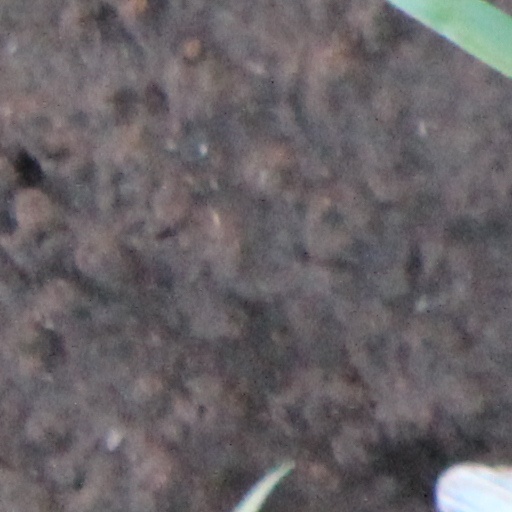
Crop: wheat